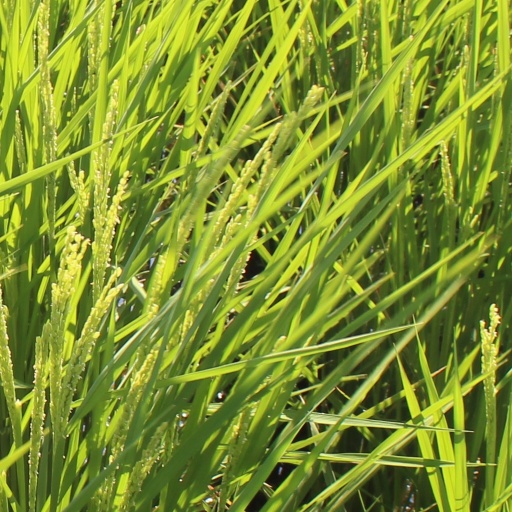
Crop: rice